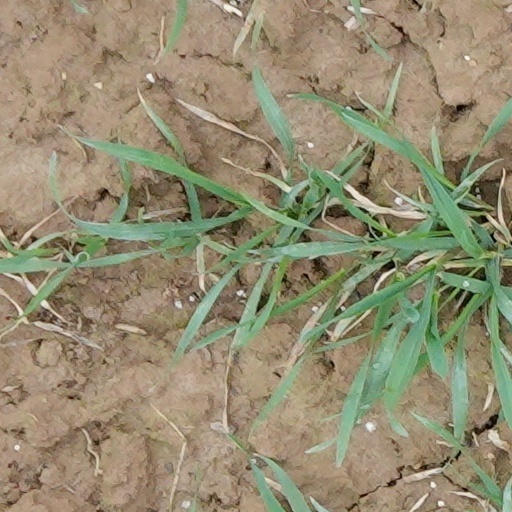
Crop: wheat